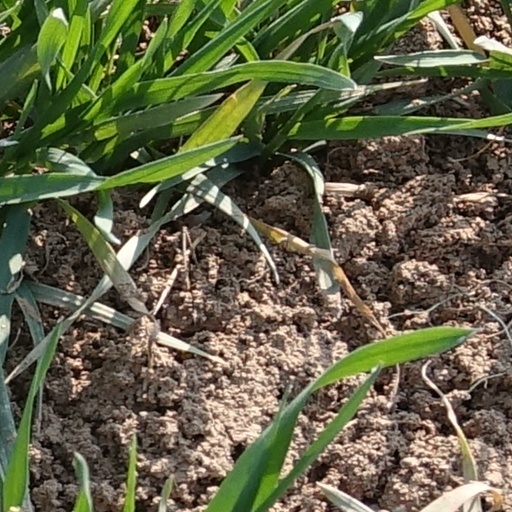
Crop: wheat